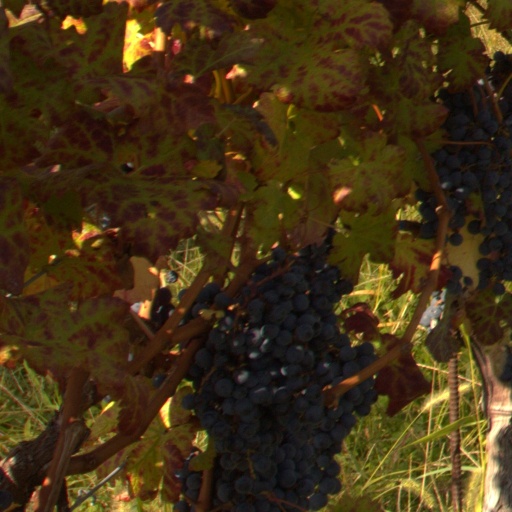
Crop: grape